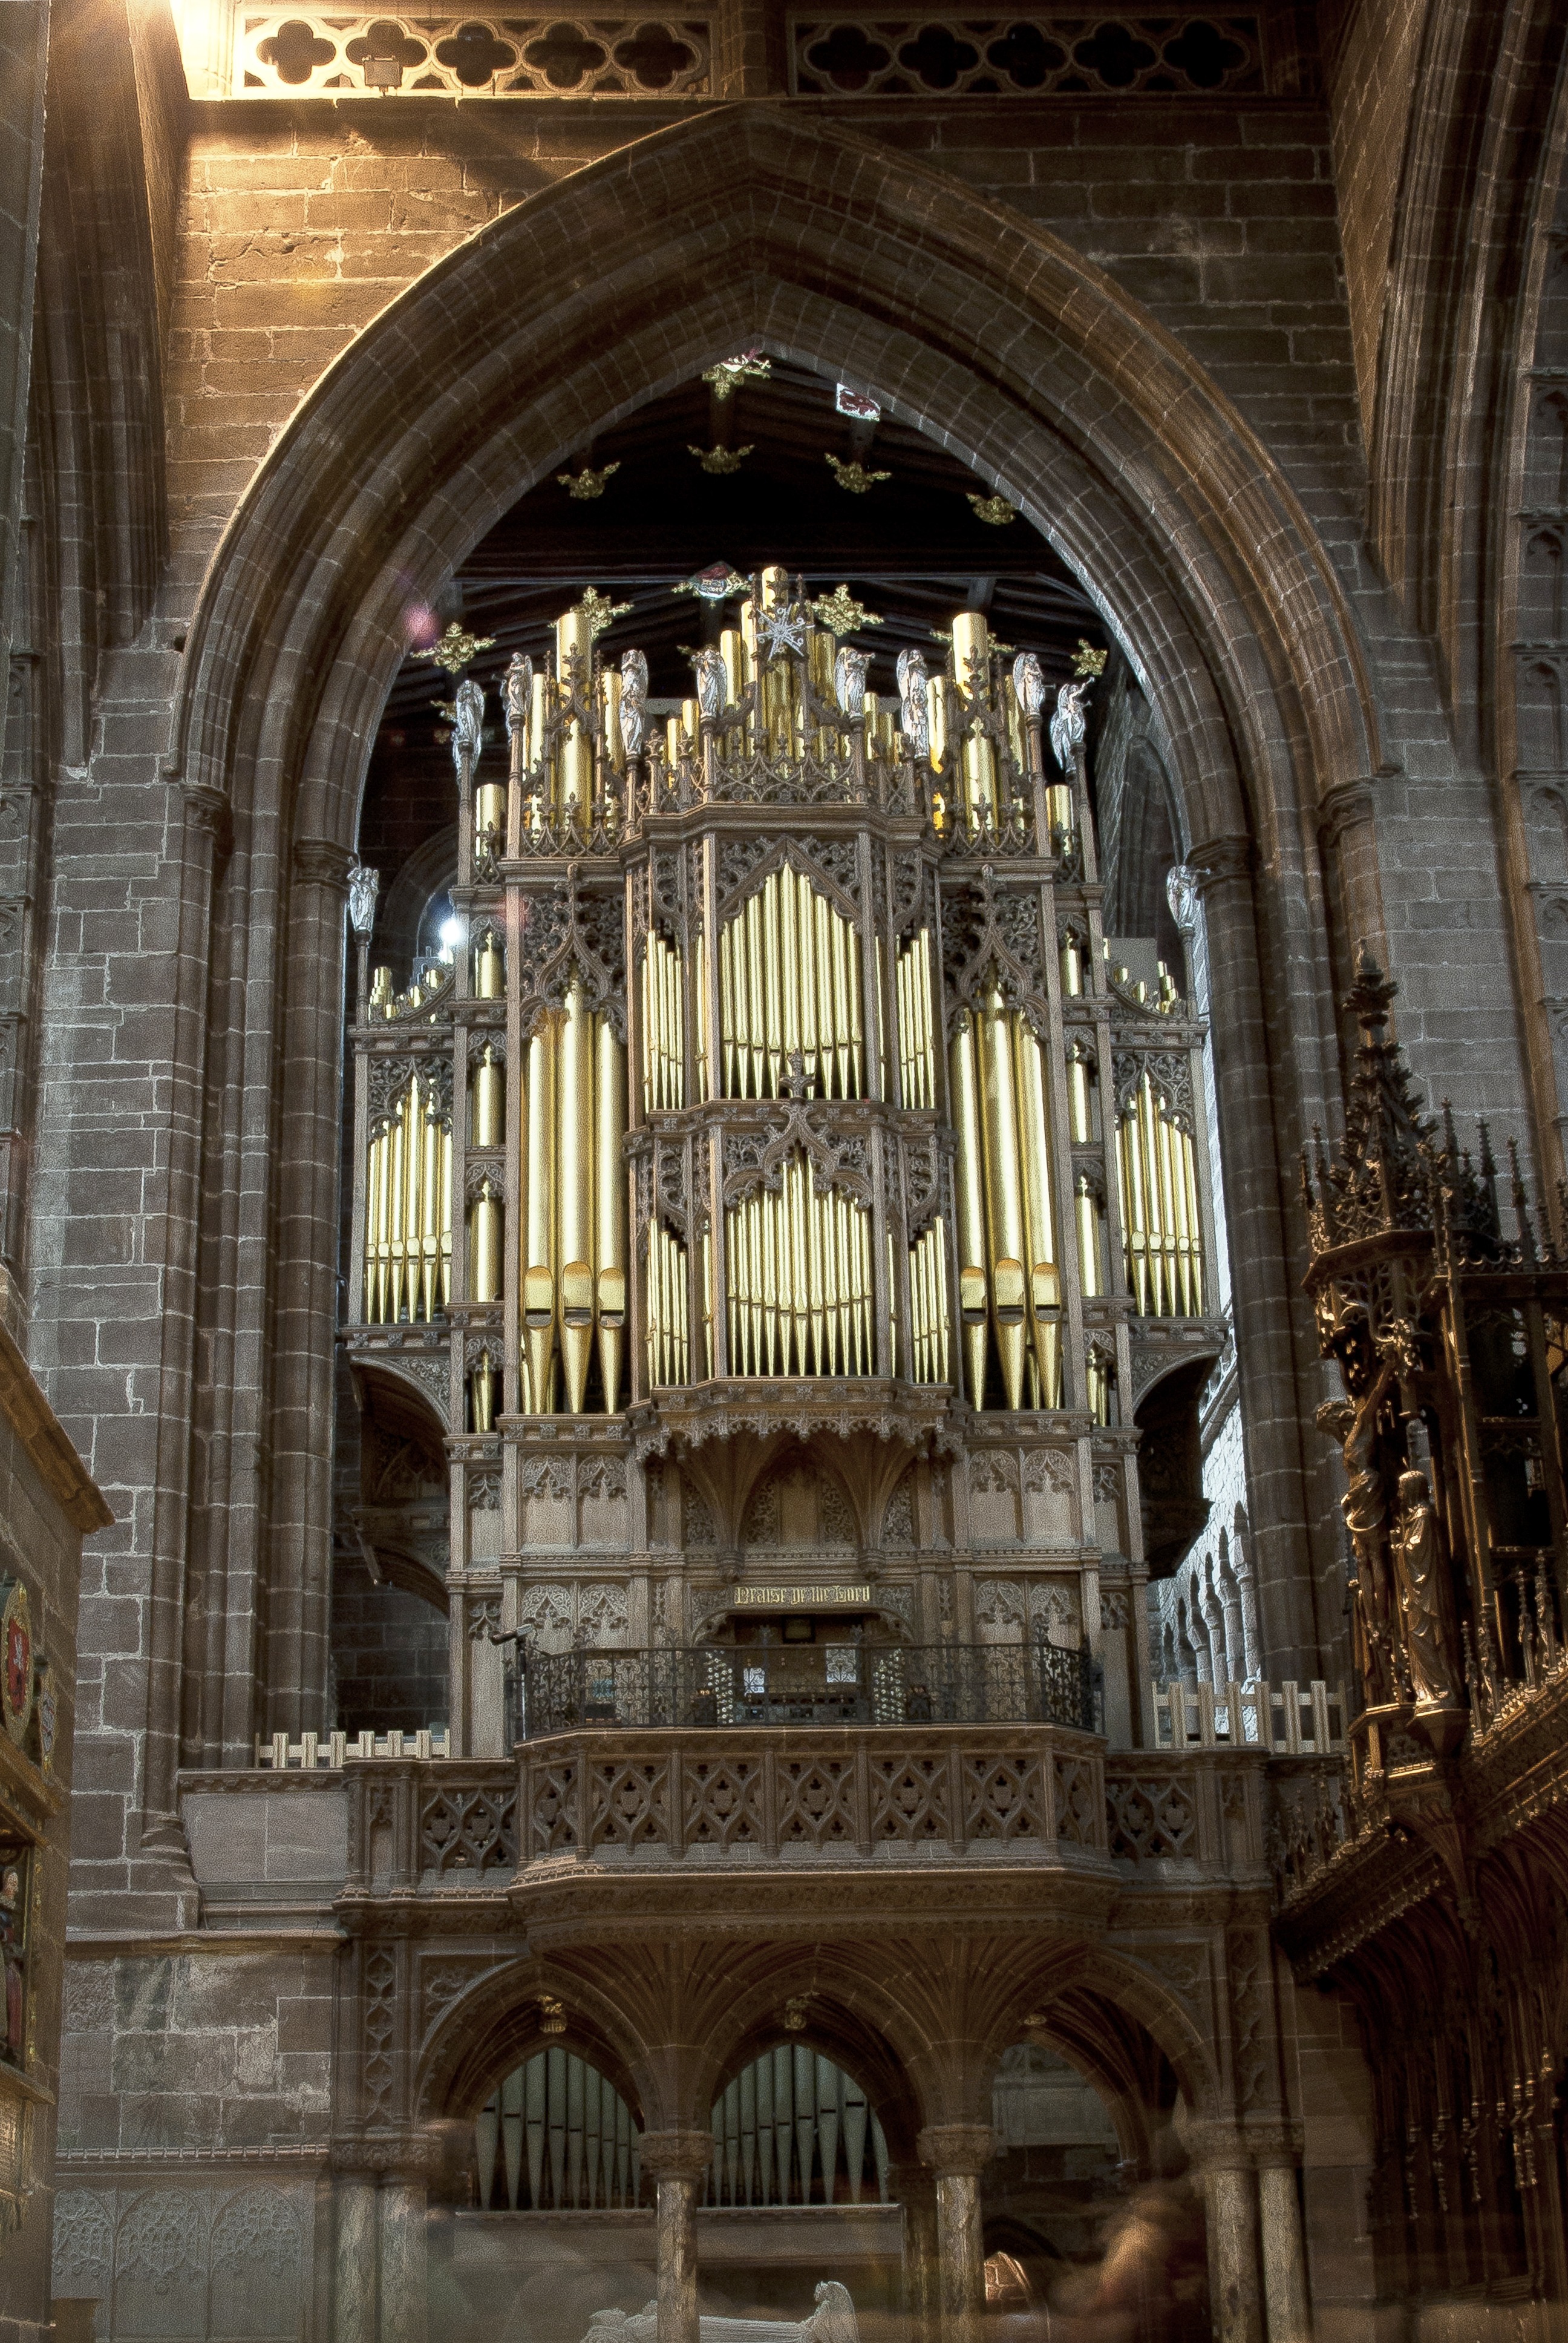
architecture, structure, keyboard, technology, building, old, religion, landmark, facade, church, cathedral, chapel, historic, christian, tourism, gothic, place of worship, musical instrument, catholic, design, arches, monastery, synagogue, history, christianity, organ, basilica, architecture design, gothic architecture, pipe organ, organ pipe, electronic device